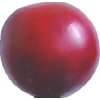
Label: cherry_wax_red